Braunschweig-class battleship

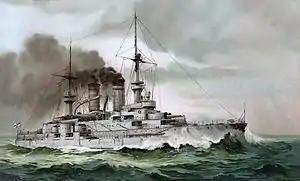
Lithograph of of the ; note the arrangement of the main battery guns atop the secondary battery

Discussions between the Design Department of the (Imperial Navy Office) and other elements of the naval command on the new class had begun in 1899, before the law had been passed and before work on the s had even begun. The most pressing issue to be settled was the caliber of the main battery. The -class ships were armed with guns, far smaller than the standard in most other navies, which was caliber. The 24 cm guns were, however, the largest weapons for which Krupp, the supplier of naval artillery to the (Imperial Navy), had developed quick-firing technology. The German naval command typically favored high rates of fire rather than heavy shells, on the principal that a flurry of shells would wreck the guns and superstructure of enemy battleships faster than powerful but slow-firing guns. But by the time design work on the class began, Krupp had developed a quick-firing gun, and so the naval command decided to adopt it for the new ships.